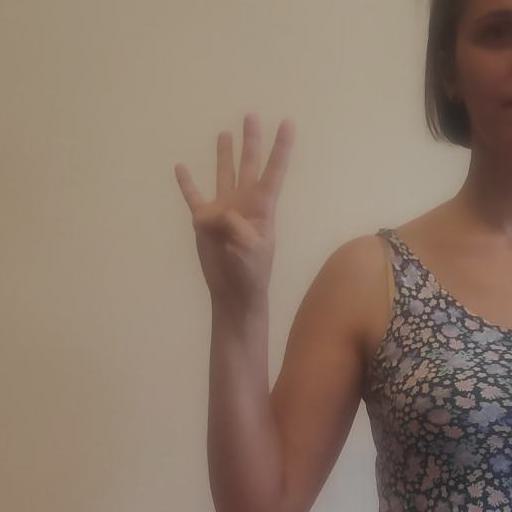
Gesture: four